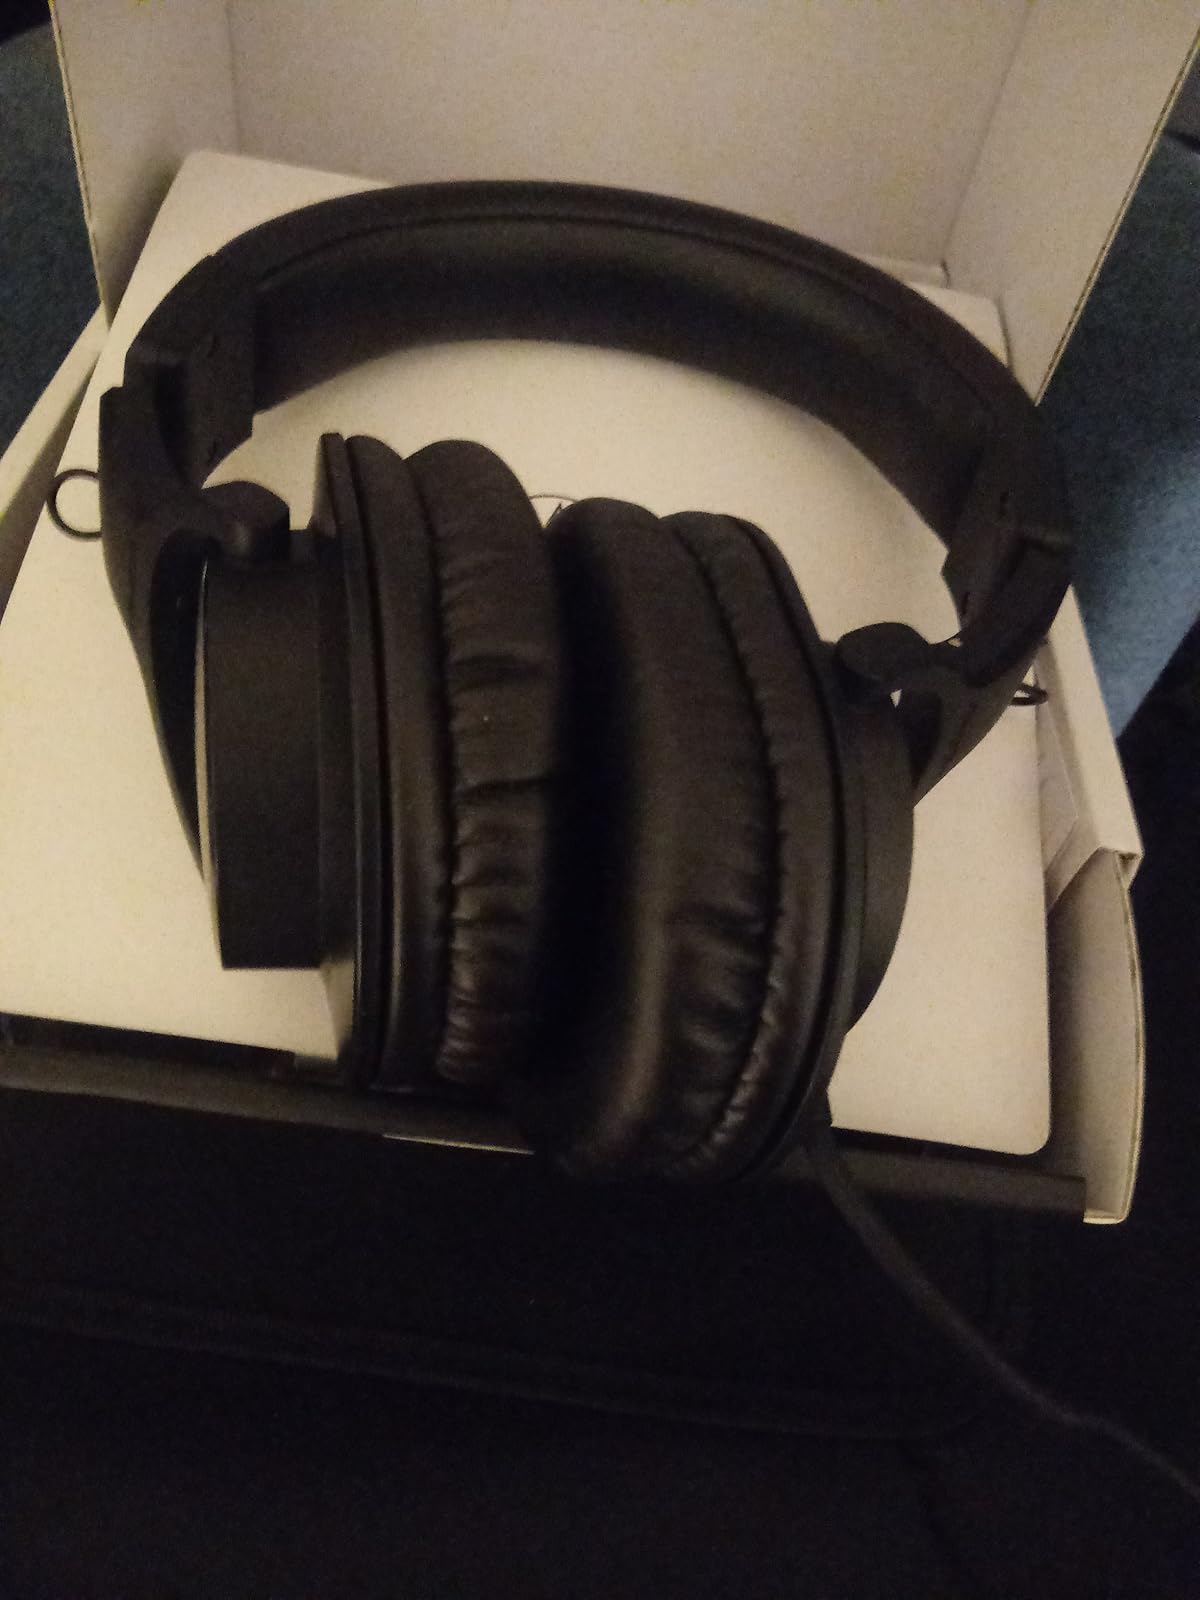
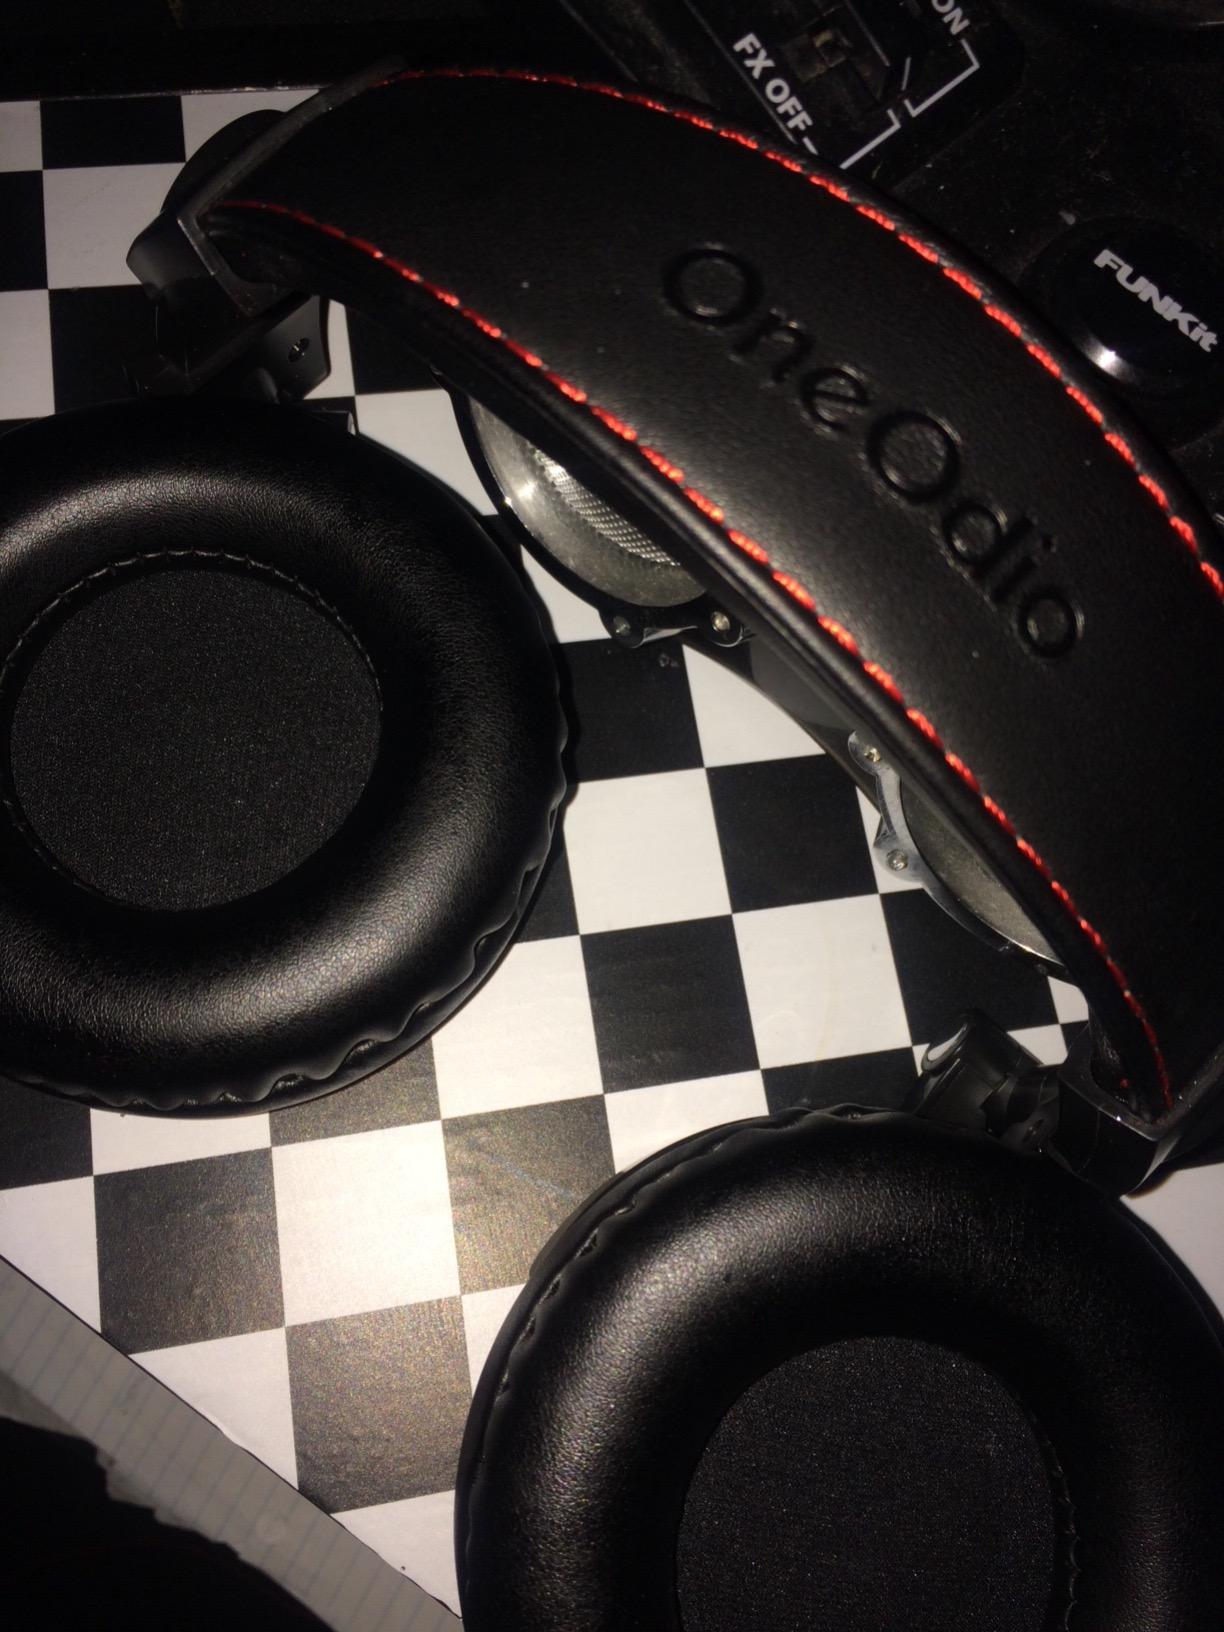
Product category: headphones
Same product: no